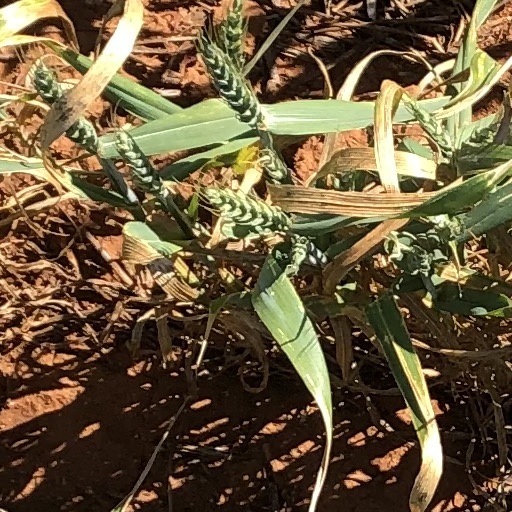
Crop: wheat